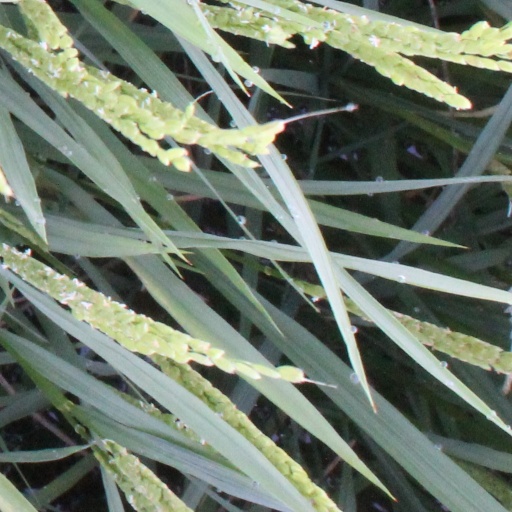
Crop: rice